Chris Martin

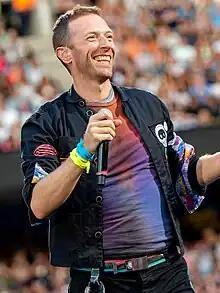
Martin performing with Coldplay in 2023

Christopher Anthony John Martin (born 2 March 1977) is an English singer, songwriter, musician and producer. He is best known as the vocalist, pianist and co-founder of the rock band Coldplay.